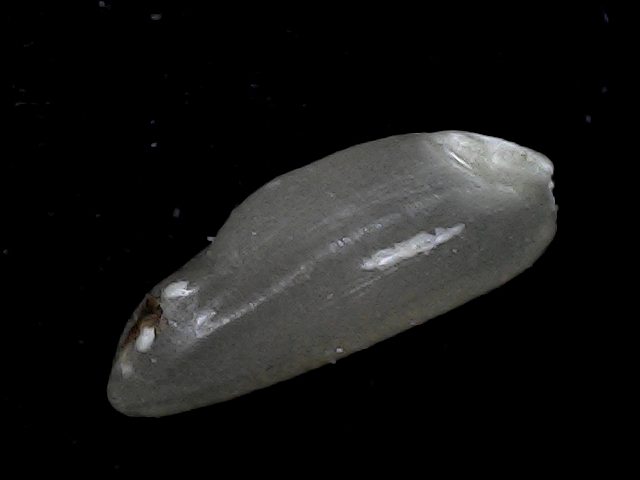
Rice variety: BD79